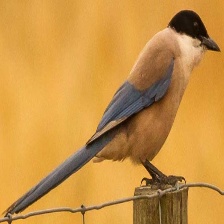
Species: IBERIAN MAGPIE
Scientific name: CYANOPICA COOKI
ImageNet parent category: magpie